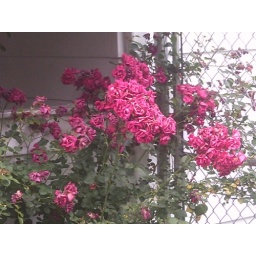
A fine purple pink flora near my house.